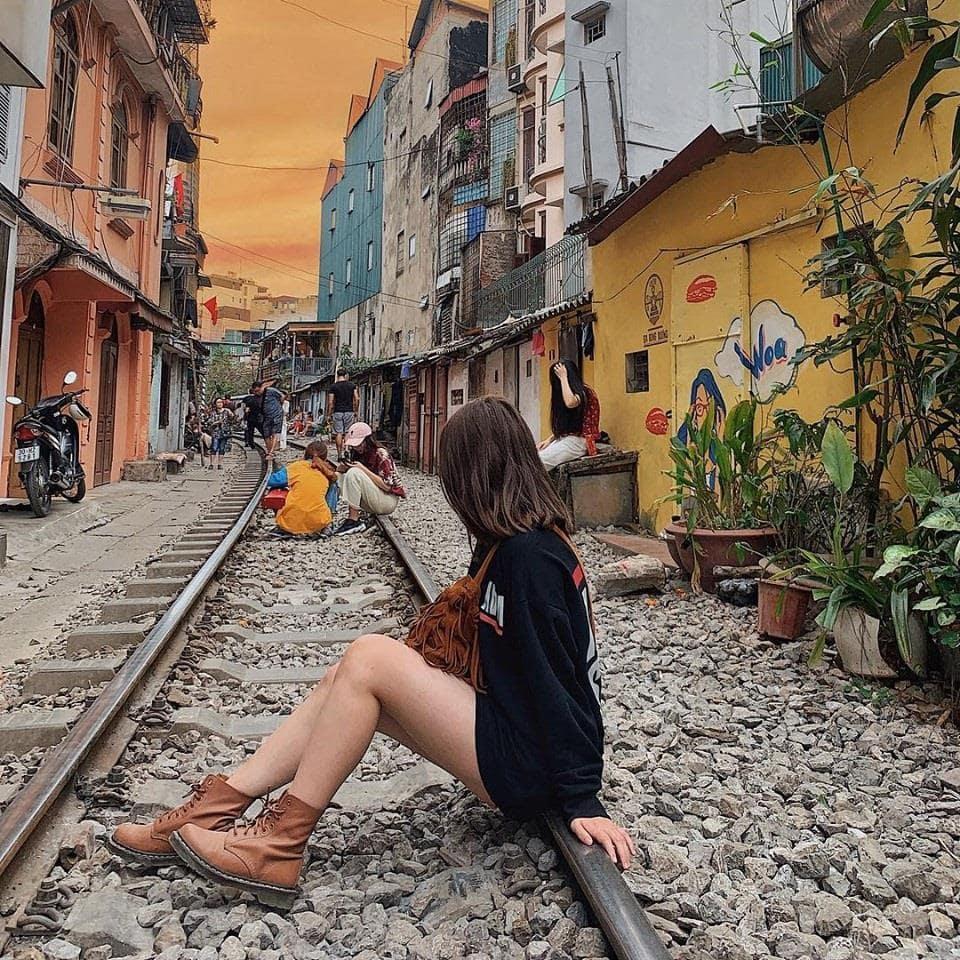
bên trên đường ray tàu hoả có một cô gái đang ngồi